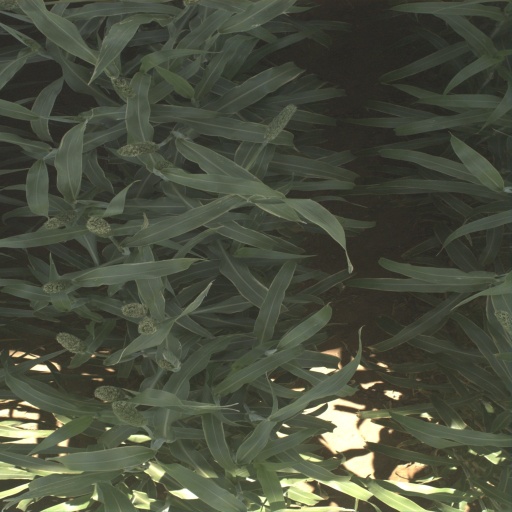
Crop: sorghum